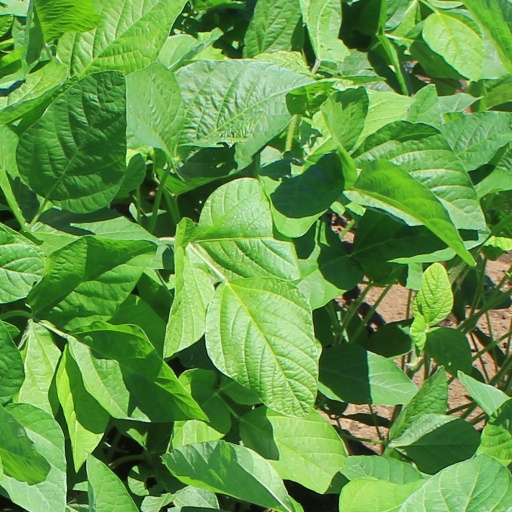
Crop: soybean